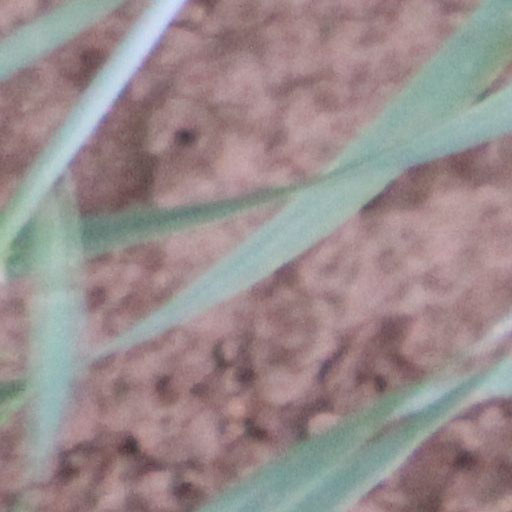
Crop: wheat